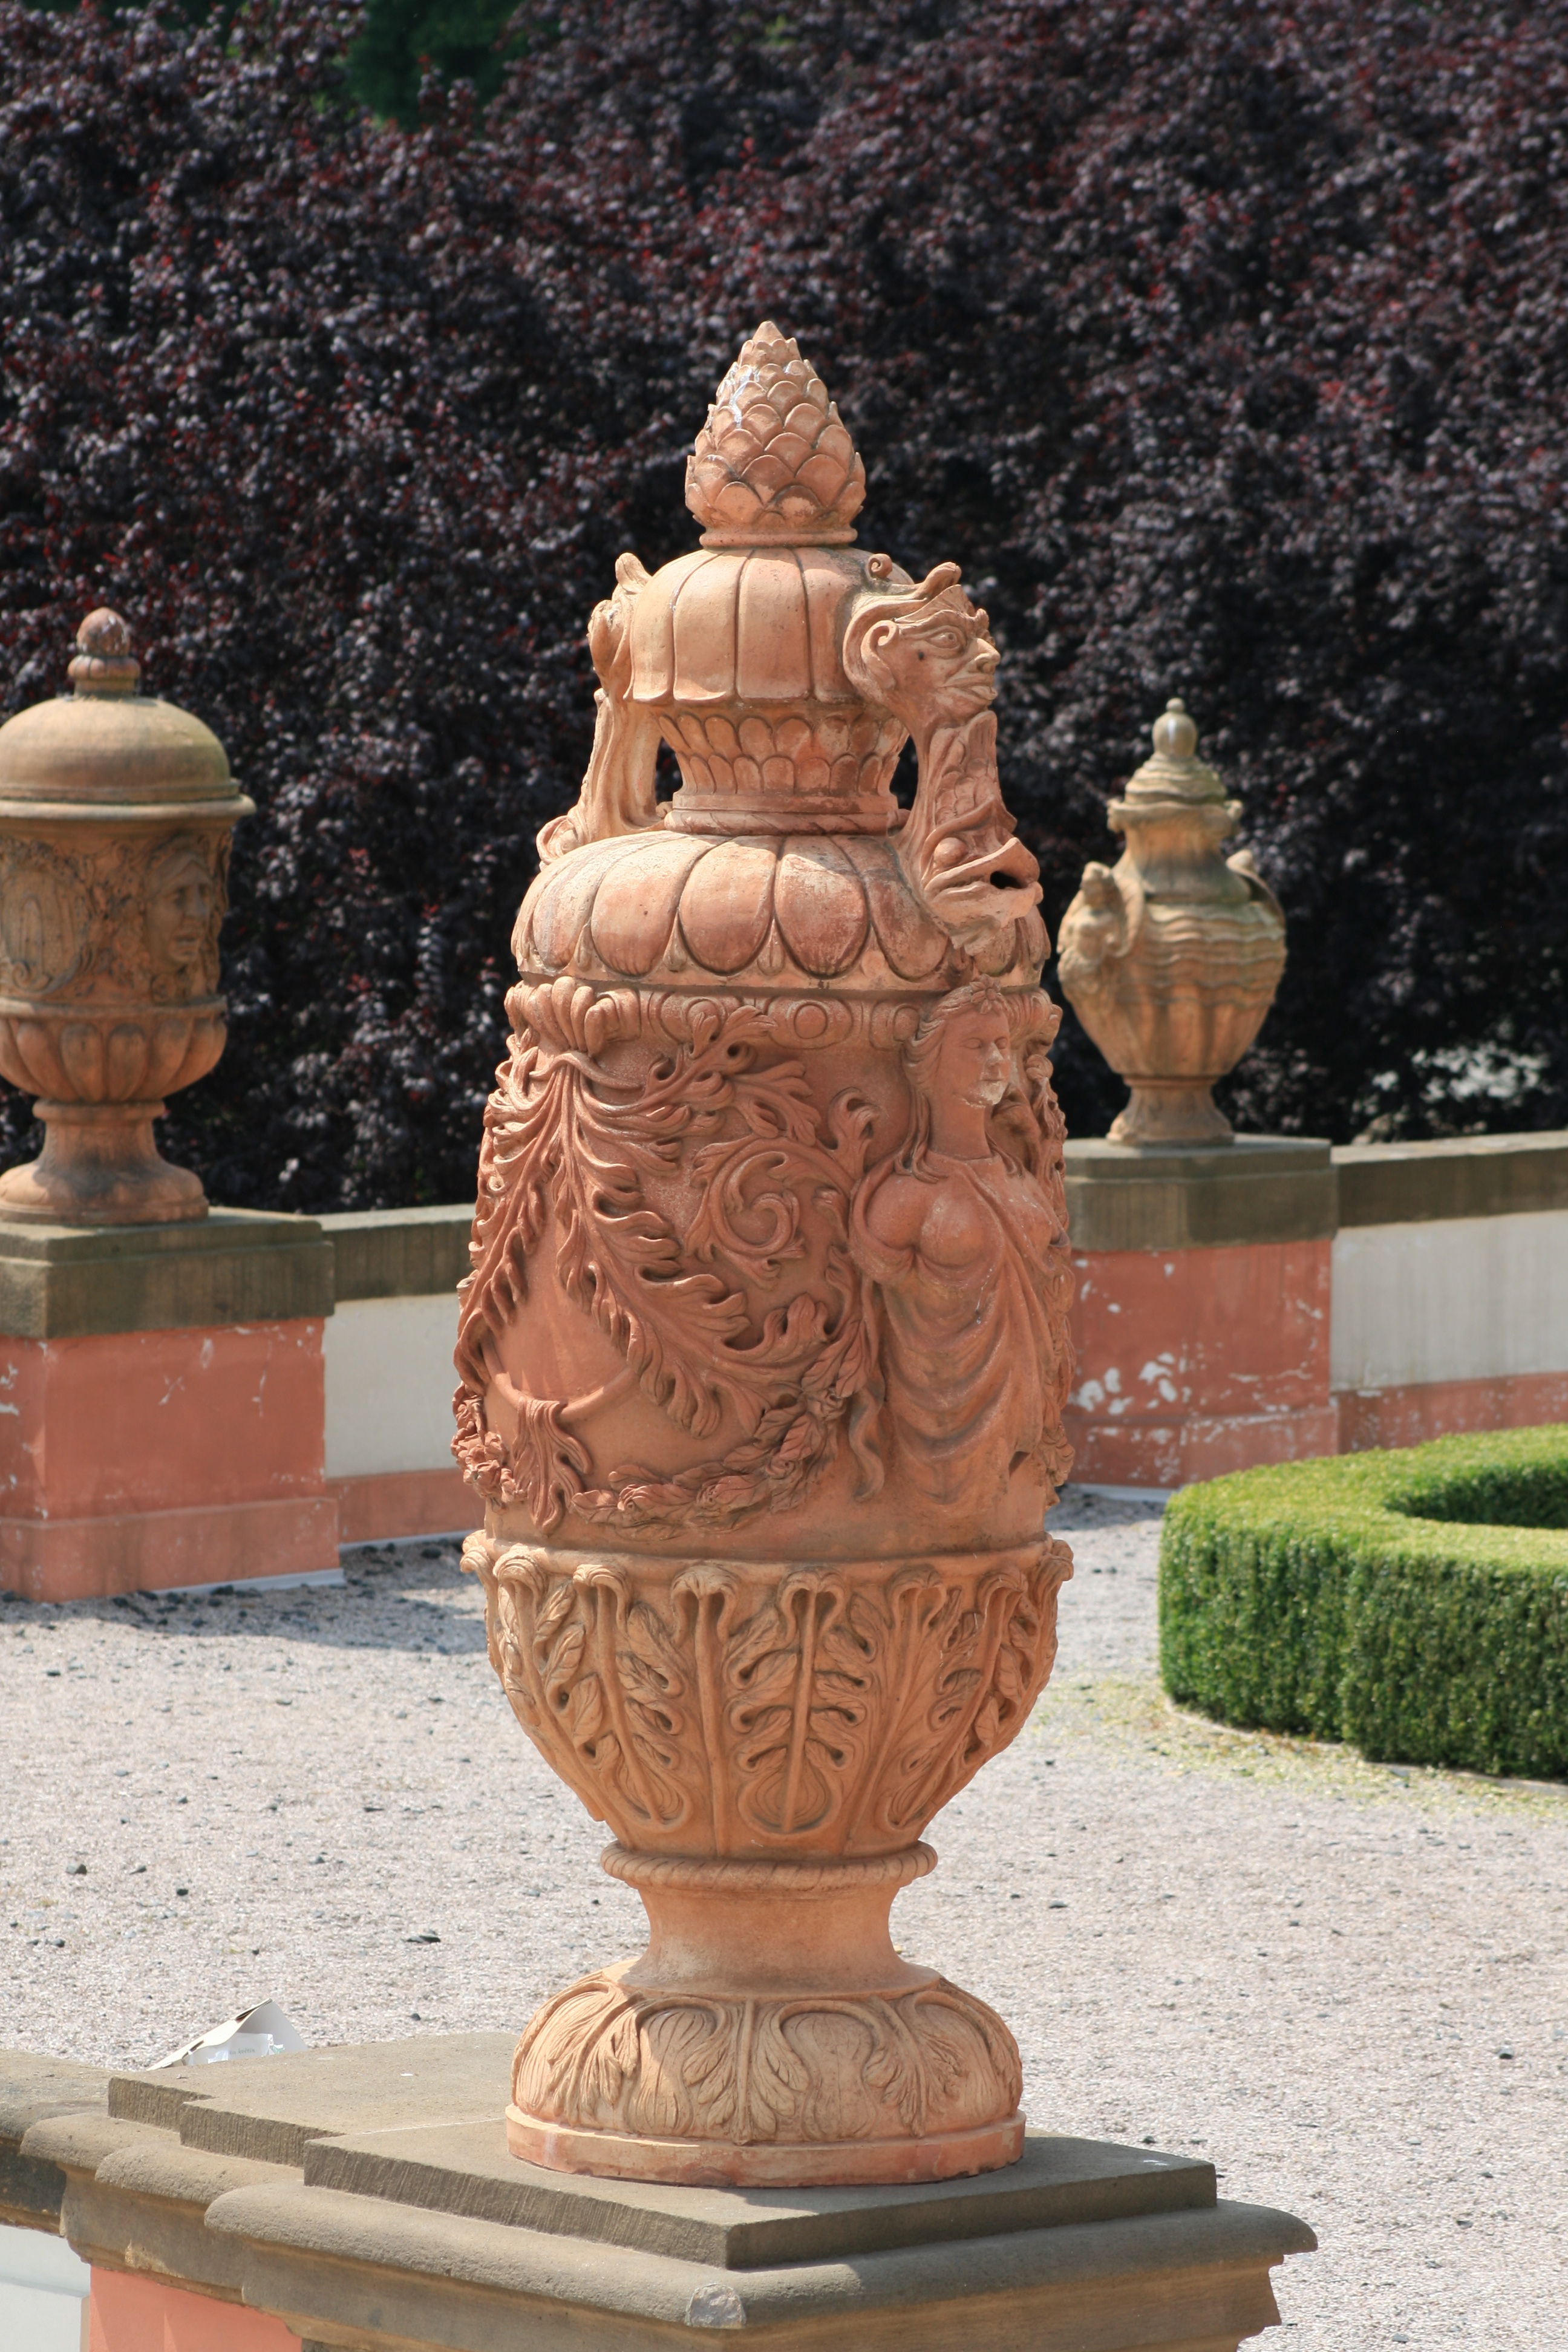
building, monument, travel, europe, statue, decoration, castle, prague, sculpture, art, temple, fountain, history, historical, carving, water feature, stone carving, ancient history, troja chateau, troja